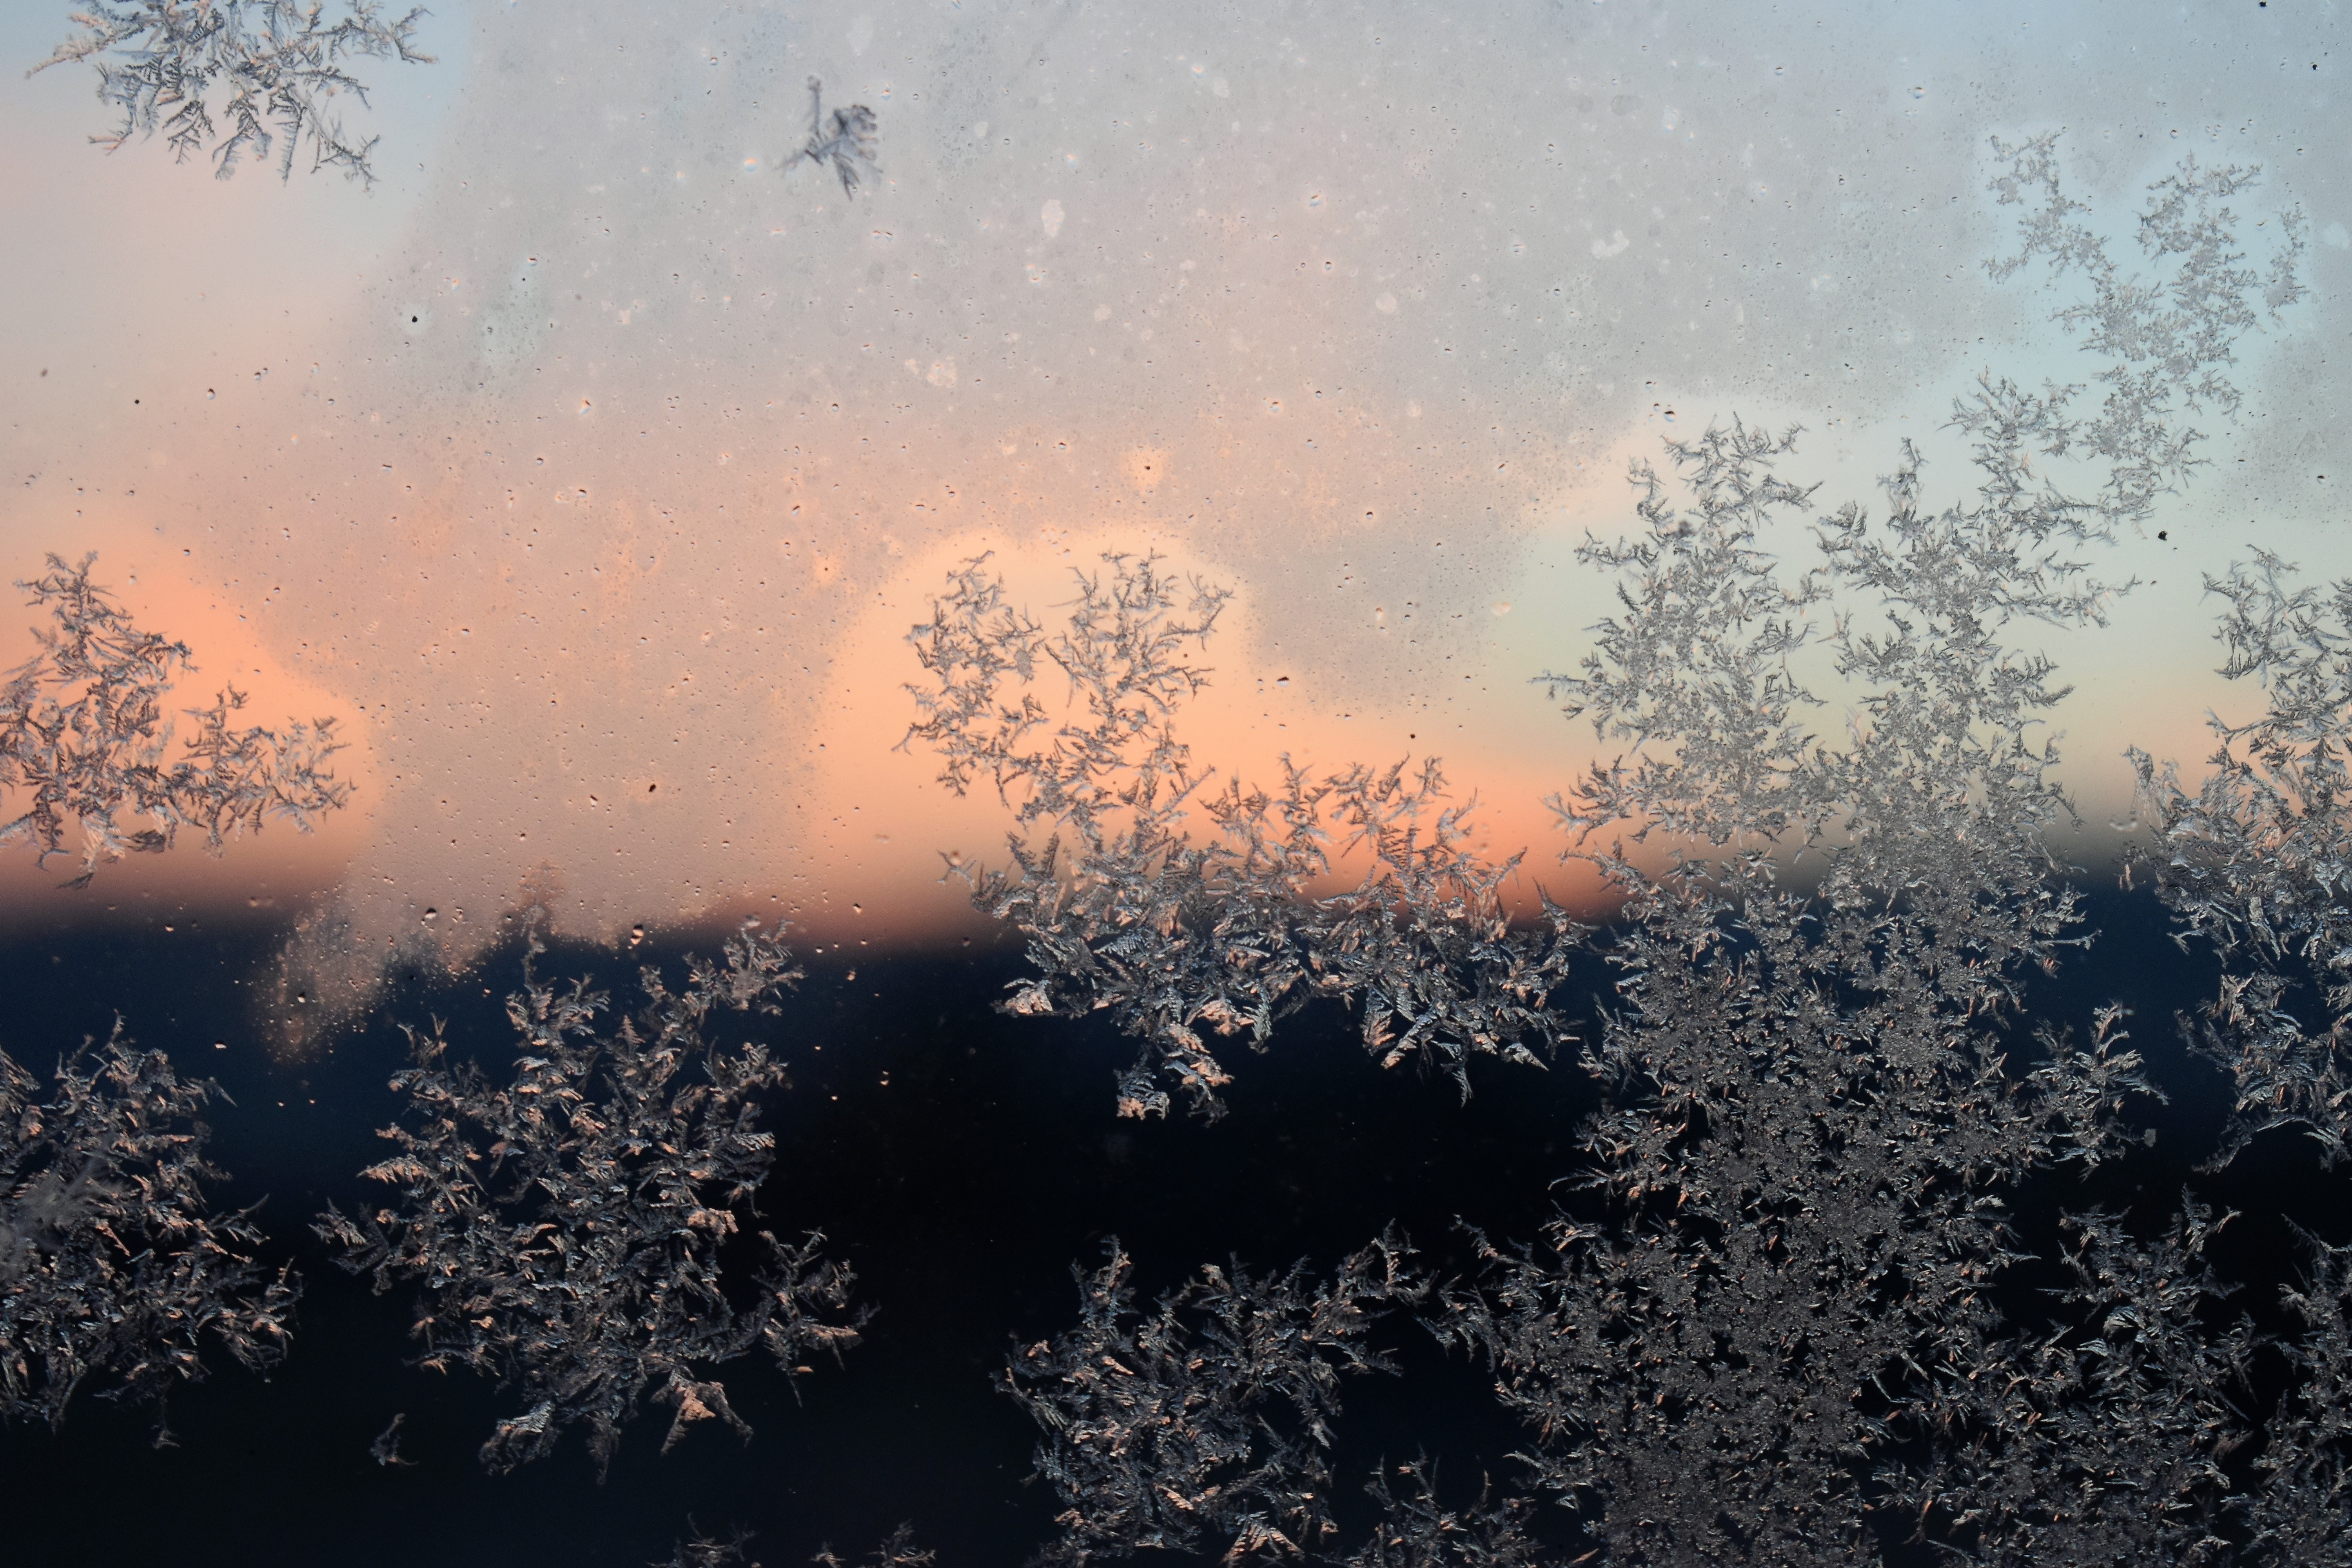
tree, nature, branch, snow, cold, winter, cloud, structure, sky, fog, sunrise, sunset, mist, sunlight, morning, flower, glass, frost, dawn, atmosphere, dusk, ice, evening, reflection, weather, frozen, iced, winter dream, winter magic, crystallization, eiskristalle, crystals, hardest, ice pattern, atmospheric phenomenon, woody plant